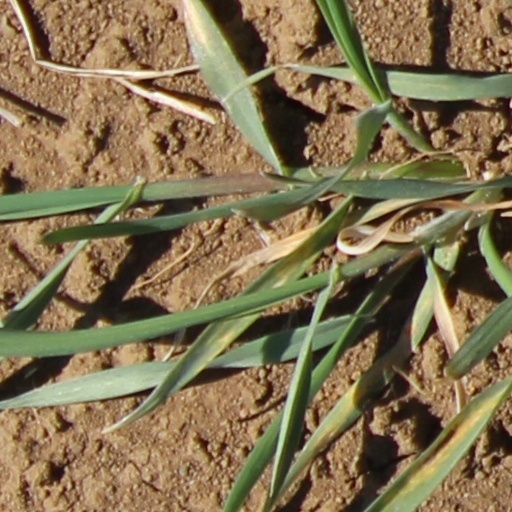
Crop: wheat